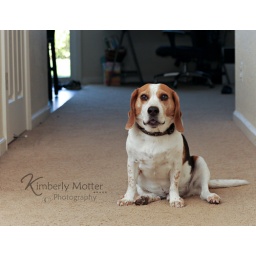
He's getting a little gray around the face but he's the best. dog. ever.